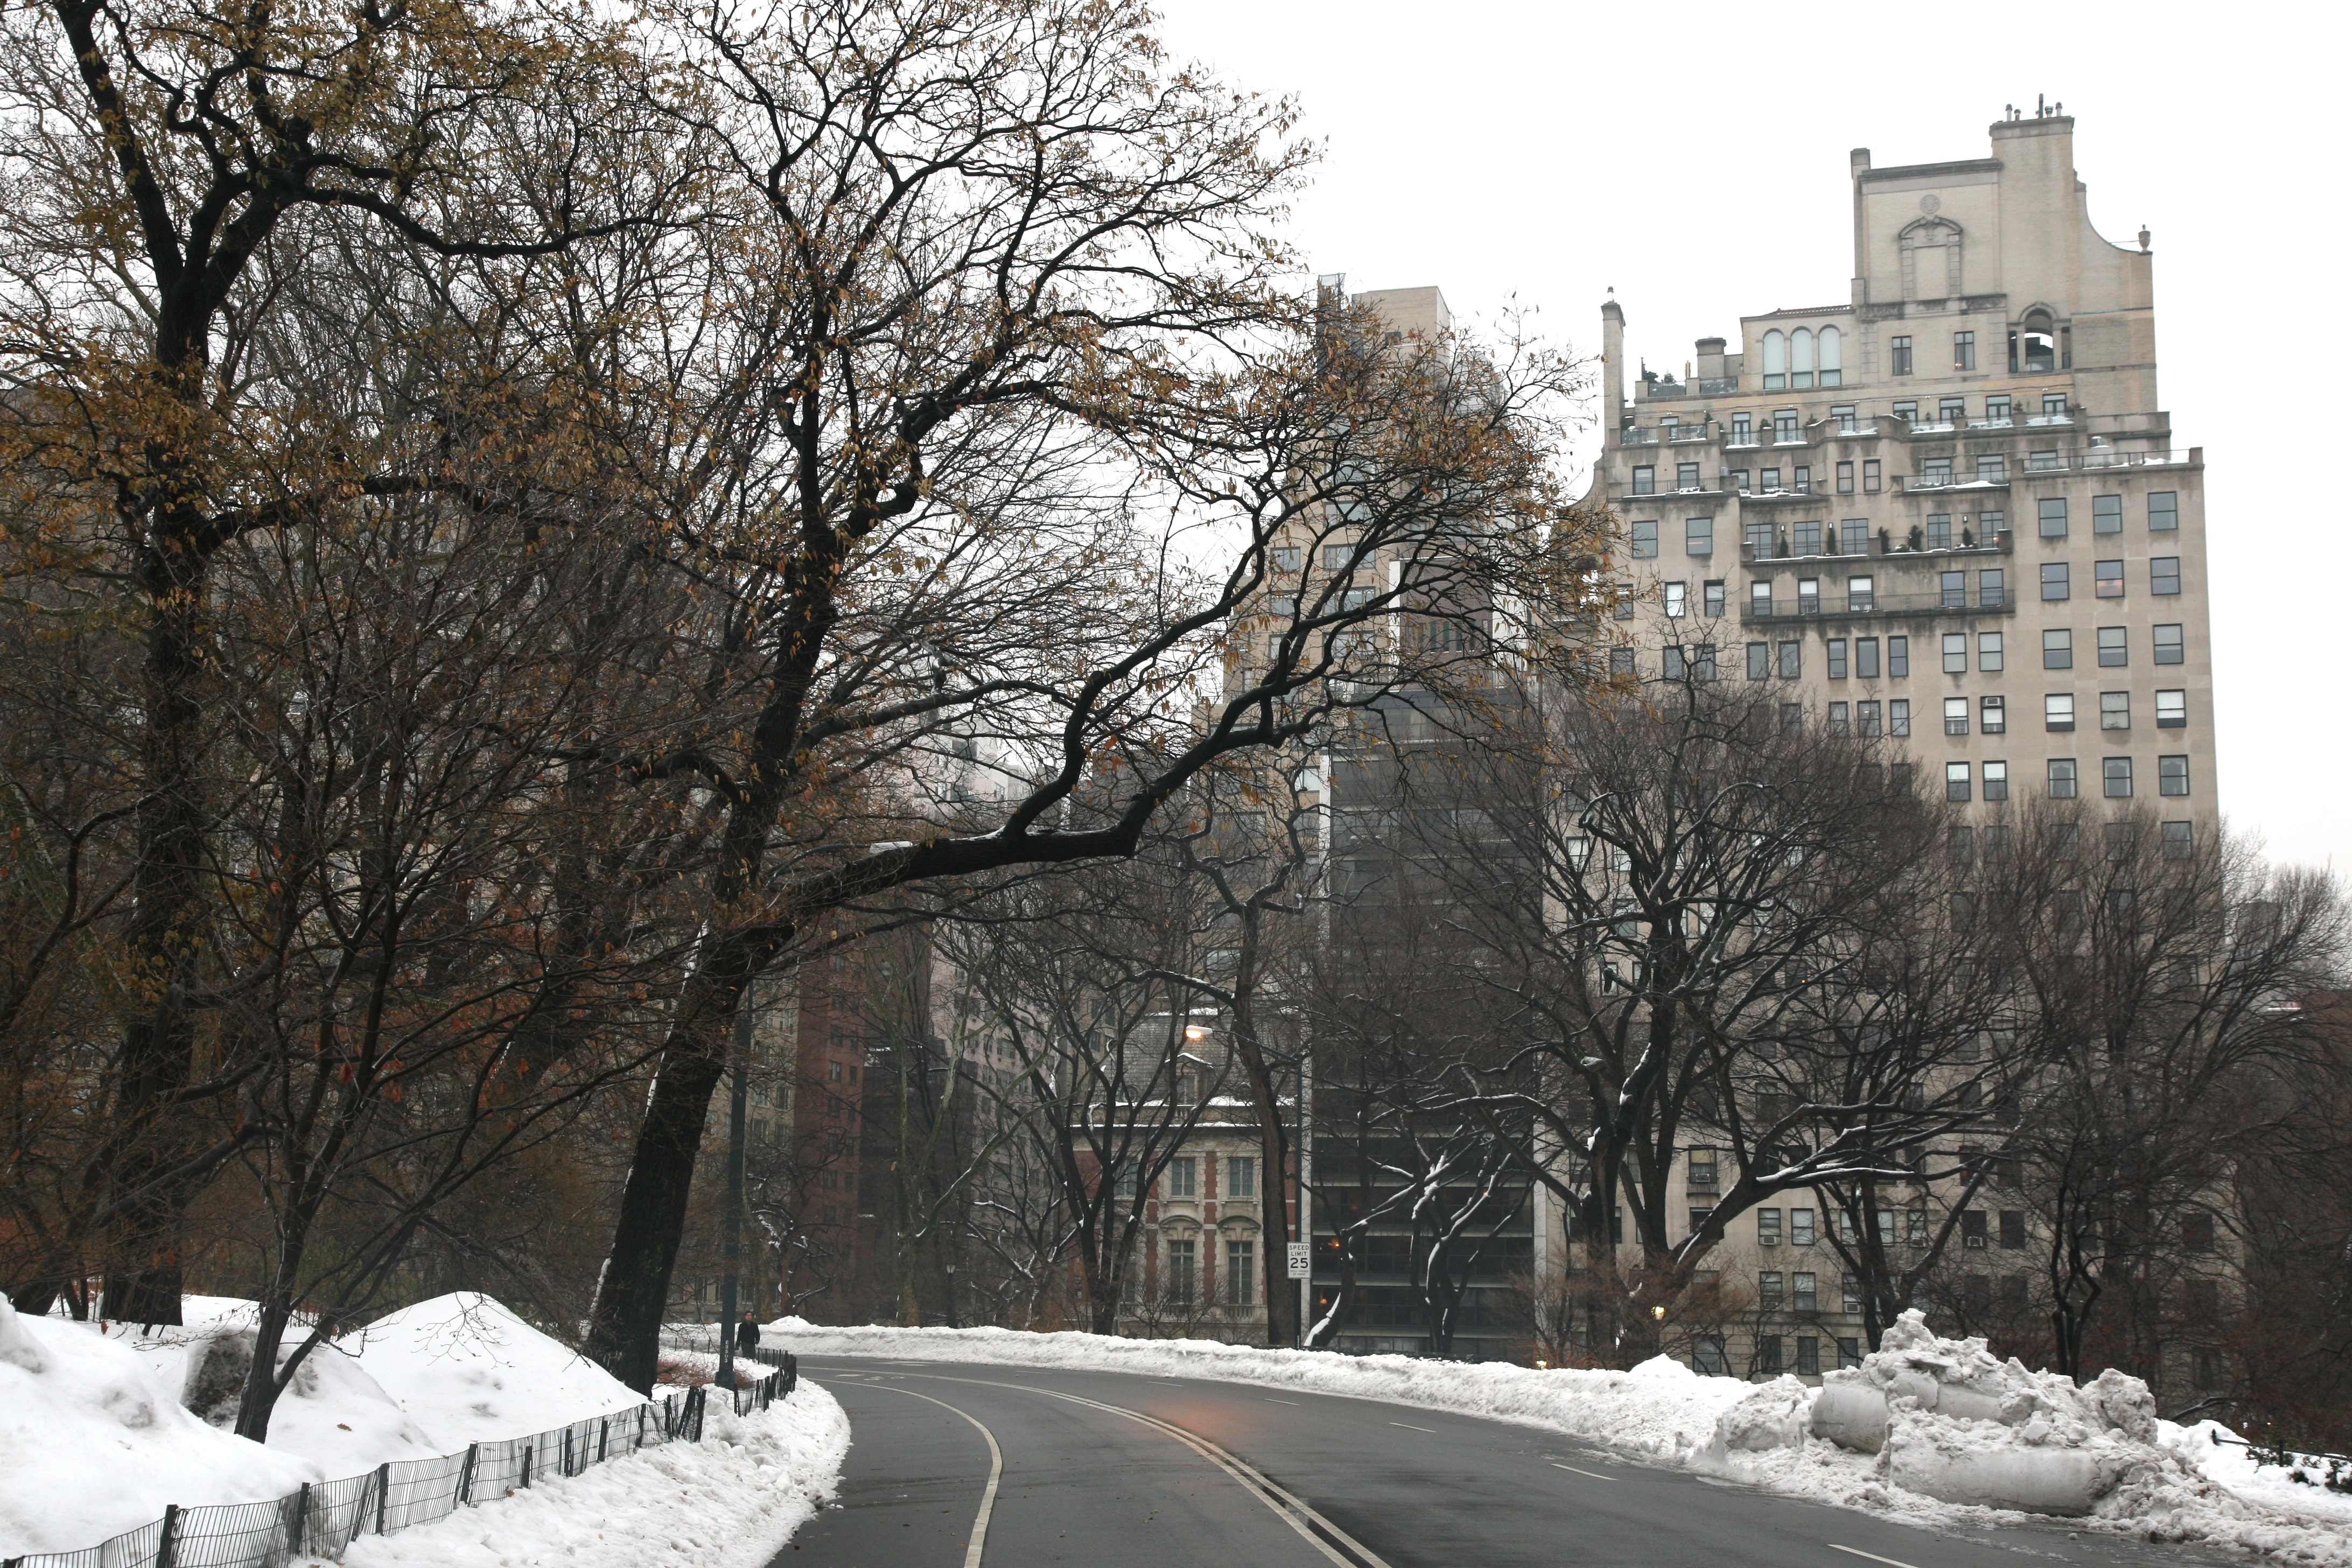
tree, snow, winter, nyc, park, weather, season, hiver, neige, newyork, newyorkcity, ny, centralpark, 5d, canon5d, freezing, neighbourhood